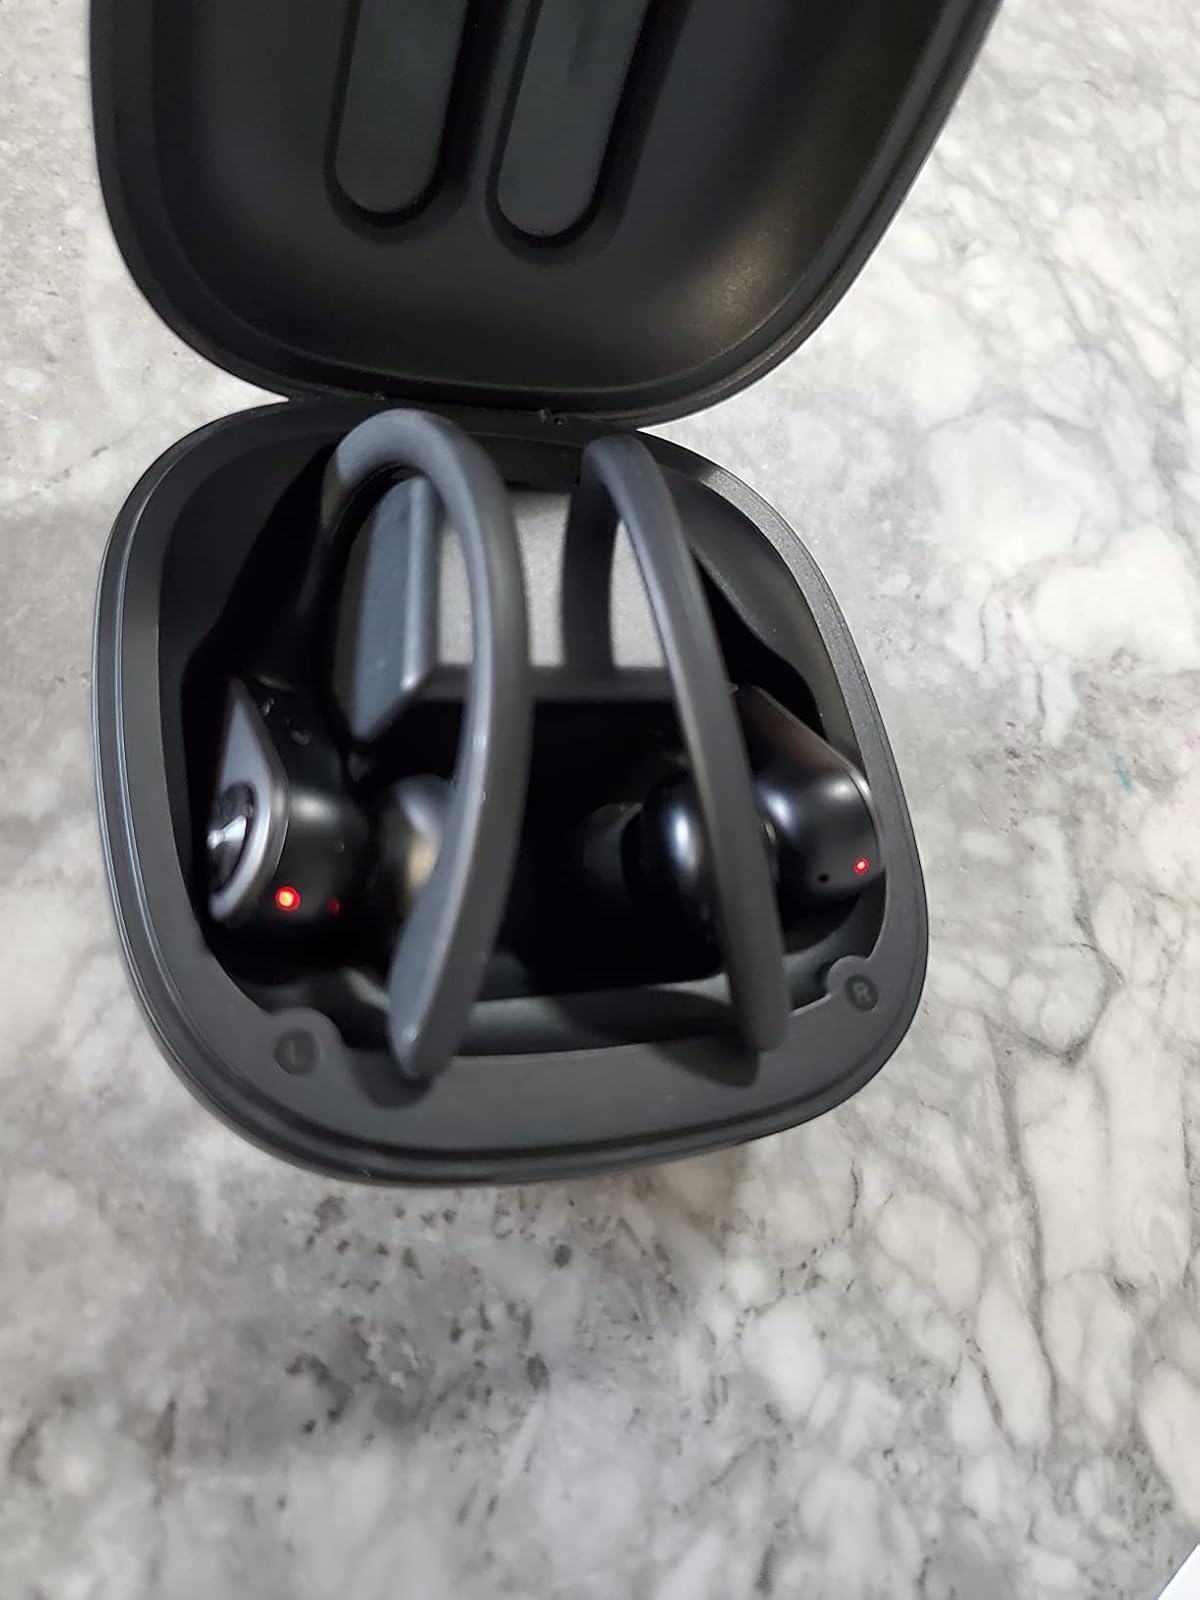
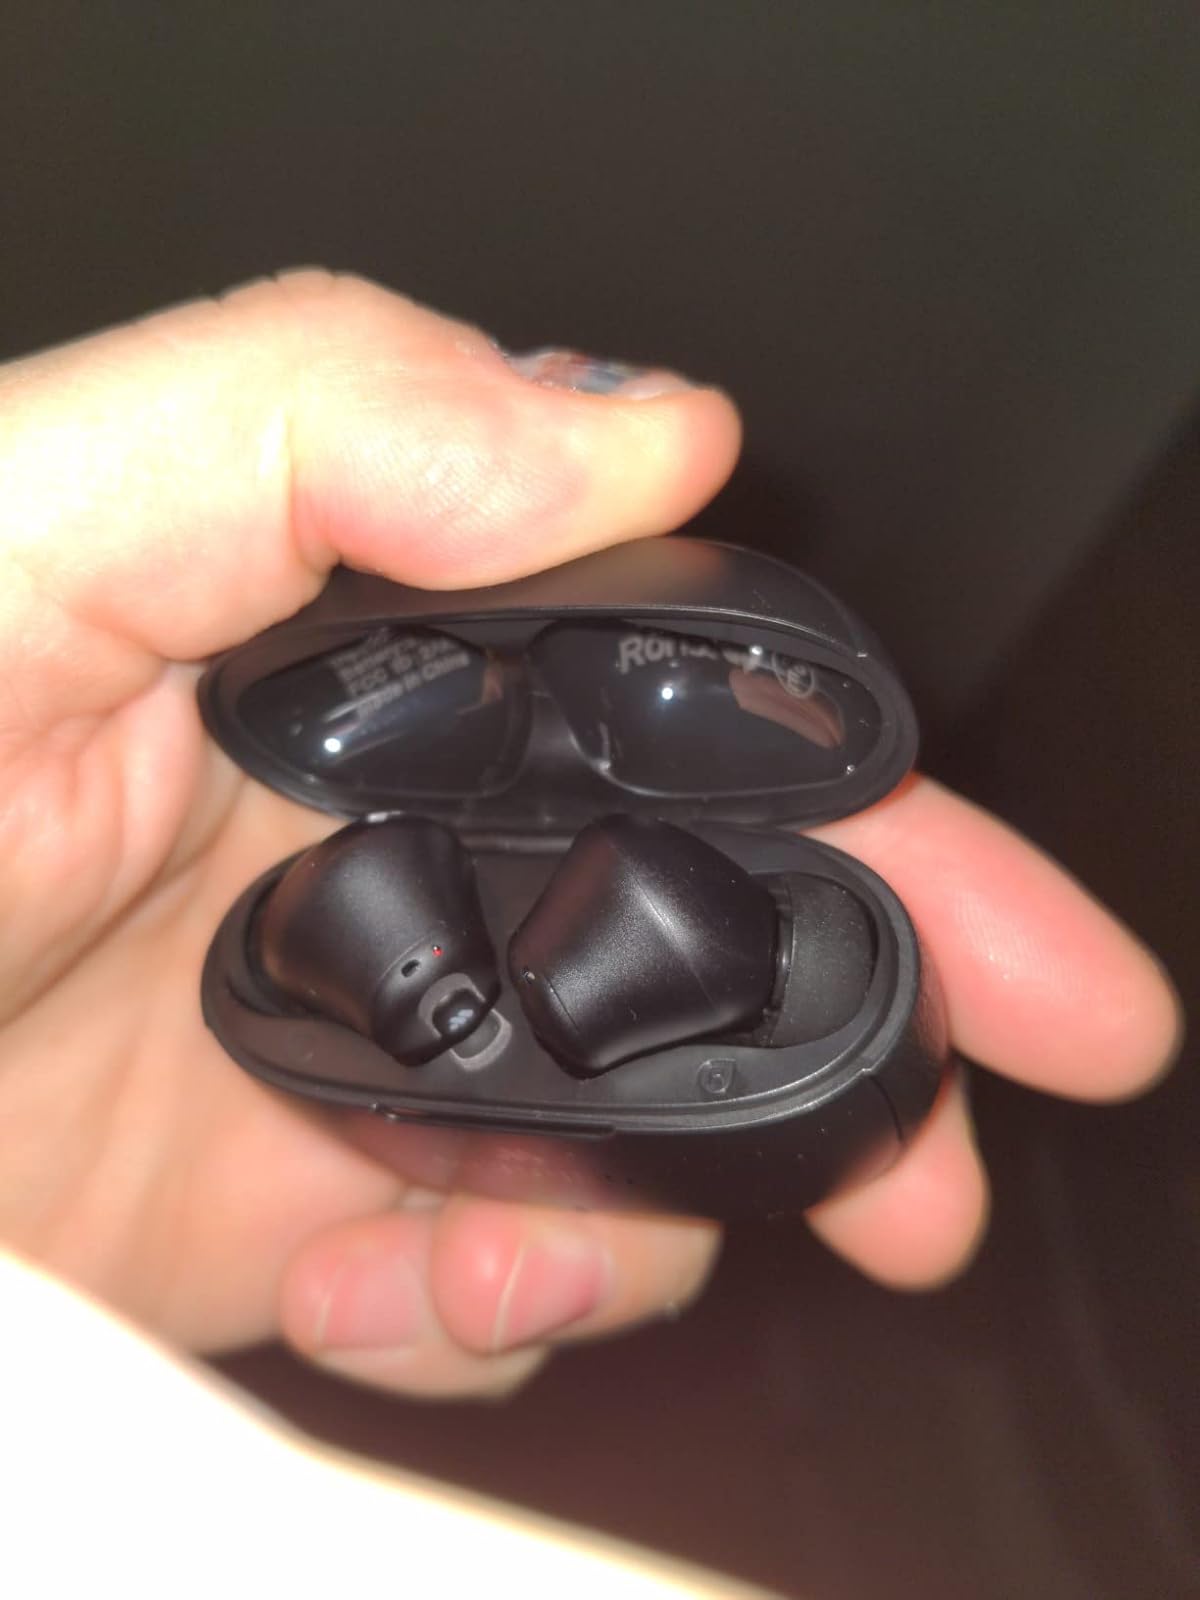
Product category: earbuds
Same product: no